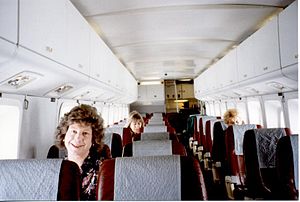
Narrow body / Eksempler på fly med Narrow body / Tre-sædet konfiguration
Kabinen i en Short SD360 med 2+1 sæder
Et narrow body passagerfly, er et passagerfly med en bredde i passagerkabinen på mellem 3 til 4 meter og passagersæder opstillet på hver side af en enkelt midtergang. I hver passagerrække er oftest placeret 4-6 passagerer, nogle gange blot 2, fordelt på hver side af midtergangen. Et narrow body passagerfly med en rækkevidde, der ikke rækker til transatlantiske eller transkontinentale flyvninger, benævnes ofte som et regionalt passagerfly.